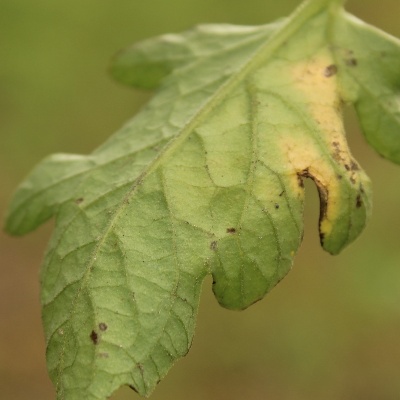
Crop: Tomato
Condition: septoria leaf spot